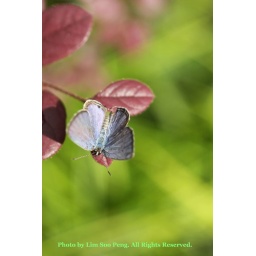
A great morning with butterflies flying around to drink the dew on these plants.